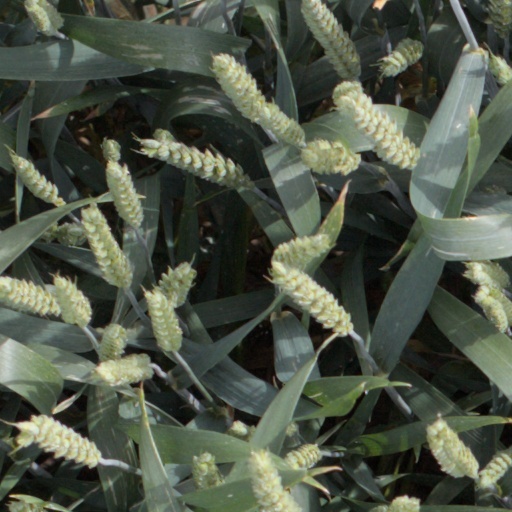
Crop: wheat